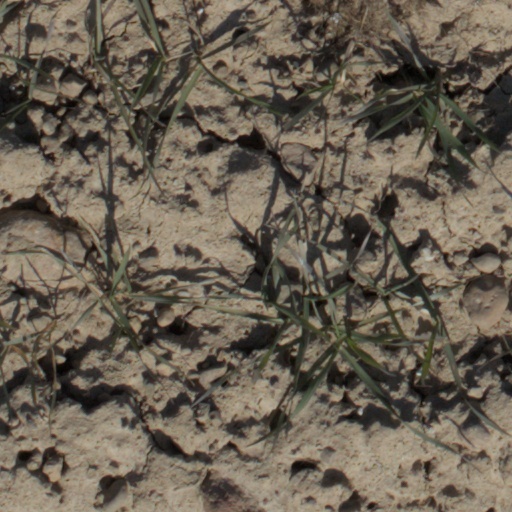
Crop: wheat